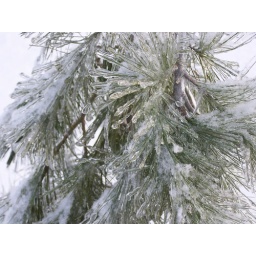
this little pine tree is all covered in ice and it looks gorgeous!